Clarence Emir Allen

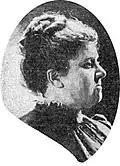
Corinne Marie Allen (née Tuckerman)

After graduation, Allen married Corinne Marie Tuckerman, where together they had seven children—five girls, one of whom died in infancy, and two boys. Their daughter Florence E. Allen, became the first woman to serve on a state supreme court, the Ohio Supreme Court, and first woman judge to serve on a federal court, United States Court of Appeals for the Sixth Circuit. Another daughter, Esther Allen Gaw, served as the Dean of Women at Ohio State University. Their two sons lost their lives due to World War I. Three of his daughters, Florence, Esther, and Helen, graduated from his alma mater Western Reserve, present-day Case Western Reserve University.